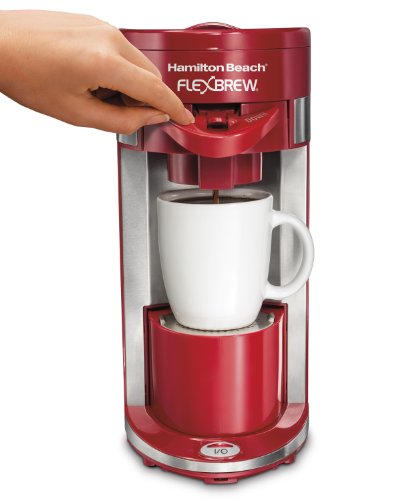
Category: coffee maker